Namibia

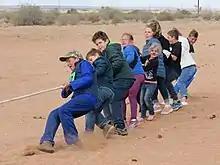
Afrikaner children in Namibia

Namibia has free education for both primary and secondary education levels. Grades 1–7 are primary level, grades 8–12 are secondary. In 1998, there were 400,325 Namibian students in primary school and 115,237 students in secondary schools. The pupil-teacher ratio in 1999 was estimated at 32:1, with about 8% of the GDP being spent on education. Curriculum development, educational research, and professional development of teachers is centrally organised by the National Institute for Educational Development (NIED) in Okahandja. Among sub-Saharan African countries, Namibia has one of the highest literacy rates. According to CIA World Factbook, as of 2018 91.5% of the population age 15 and over can read and write.